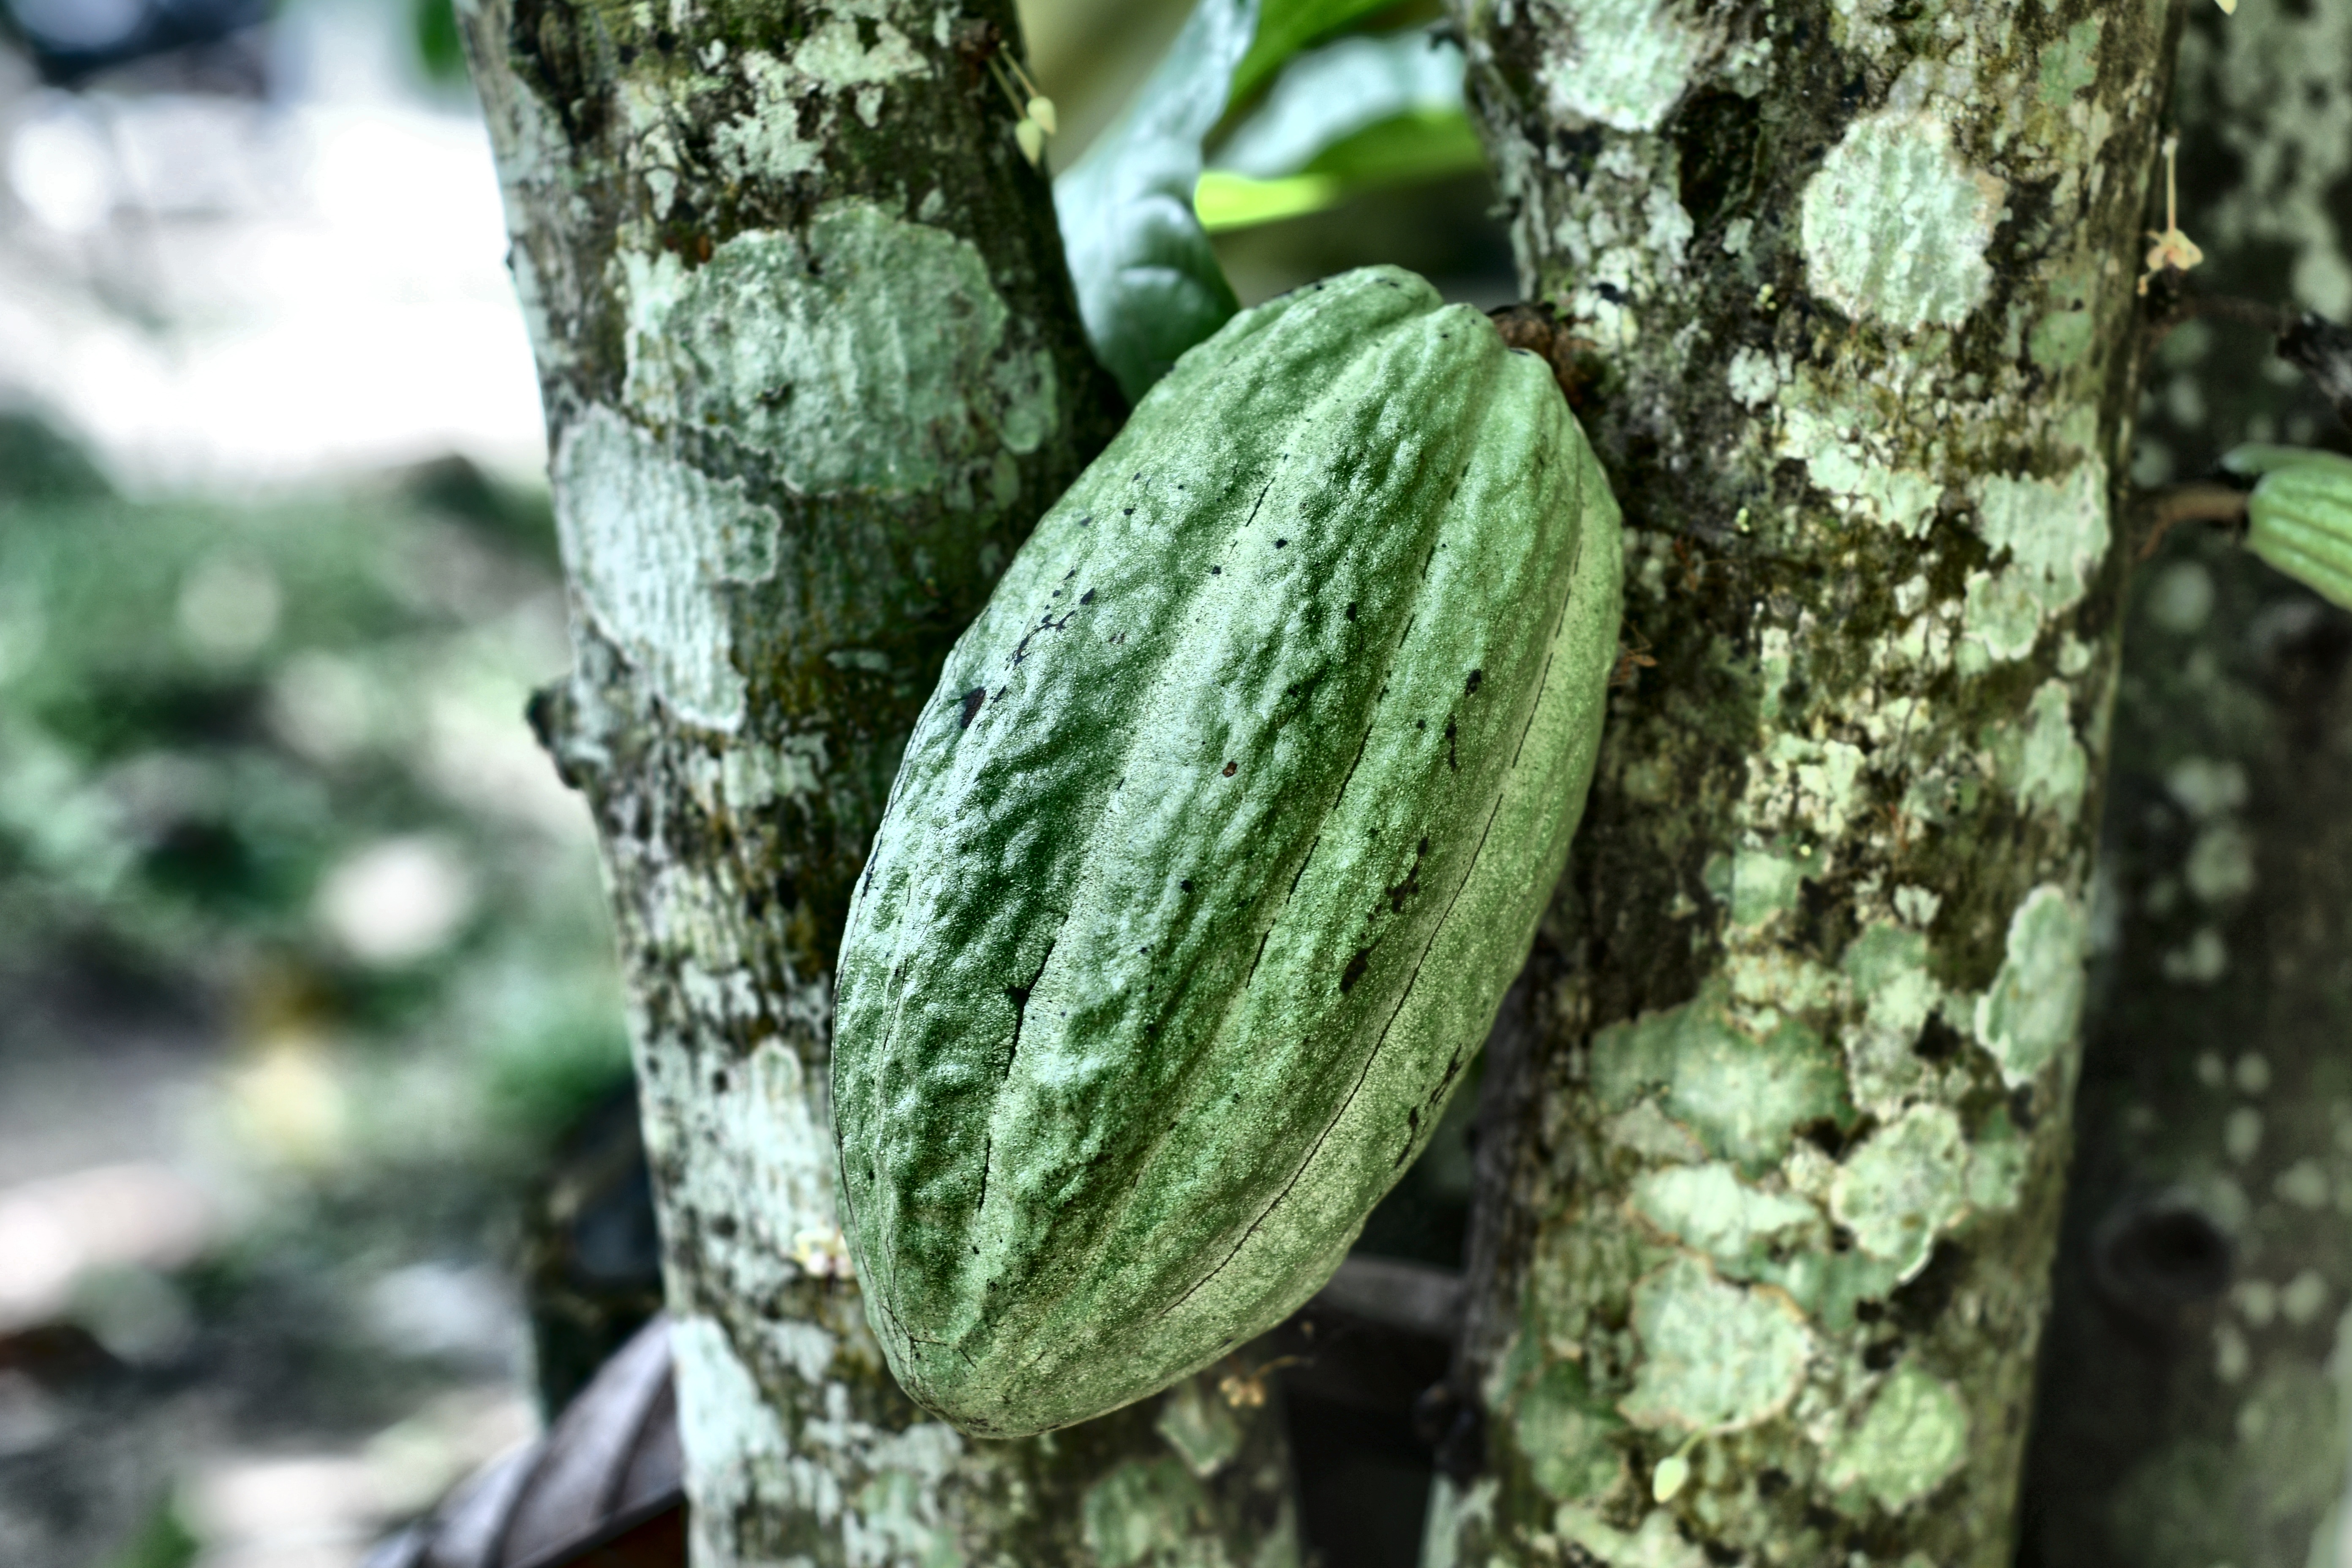
Maturity: unmature
Variety: Guiana